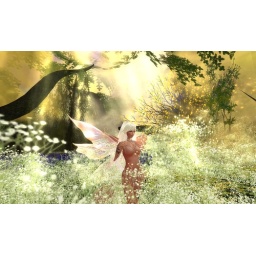
Heart of green hewn in tree and flower.Taure Lossea(Arda)